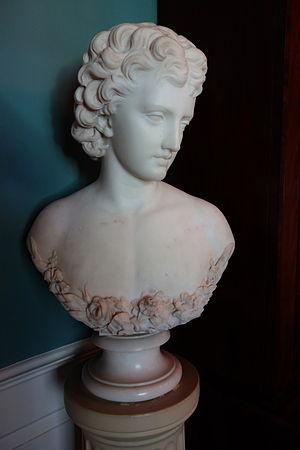
Sandalphon est un archange dans les écrits juifs, chrétiens et un ange dans l'islam. Sandalphon figure au premier plan dans les traditions littéraires mystiques du judaïsme rabbinique et dans l'ancien christianisme, notamment dans le Midrash, le Talmud et la Kabbale.